490 BC

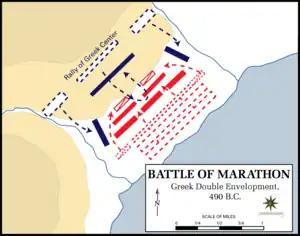
The Battle of Marathon

Year 490 BC was a year of the pre-Julian Roman calendar. At the time, it was known as the Year of the Consulship of Camerinus and Flavus (or, less frequently, year 264 "Ab urbe condita"). The denomination 490 BC for this year has been used since the early medieval period, when the Anno Domini calendar era became the prevalent method in Europe for naming years.